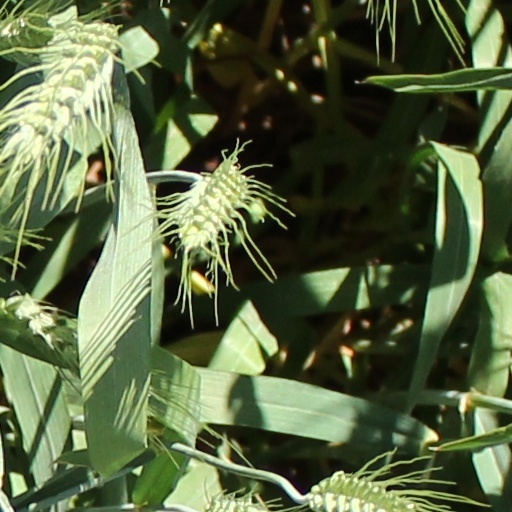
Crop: wheat